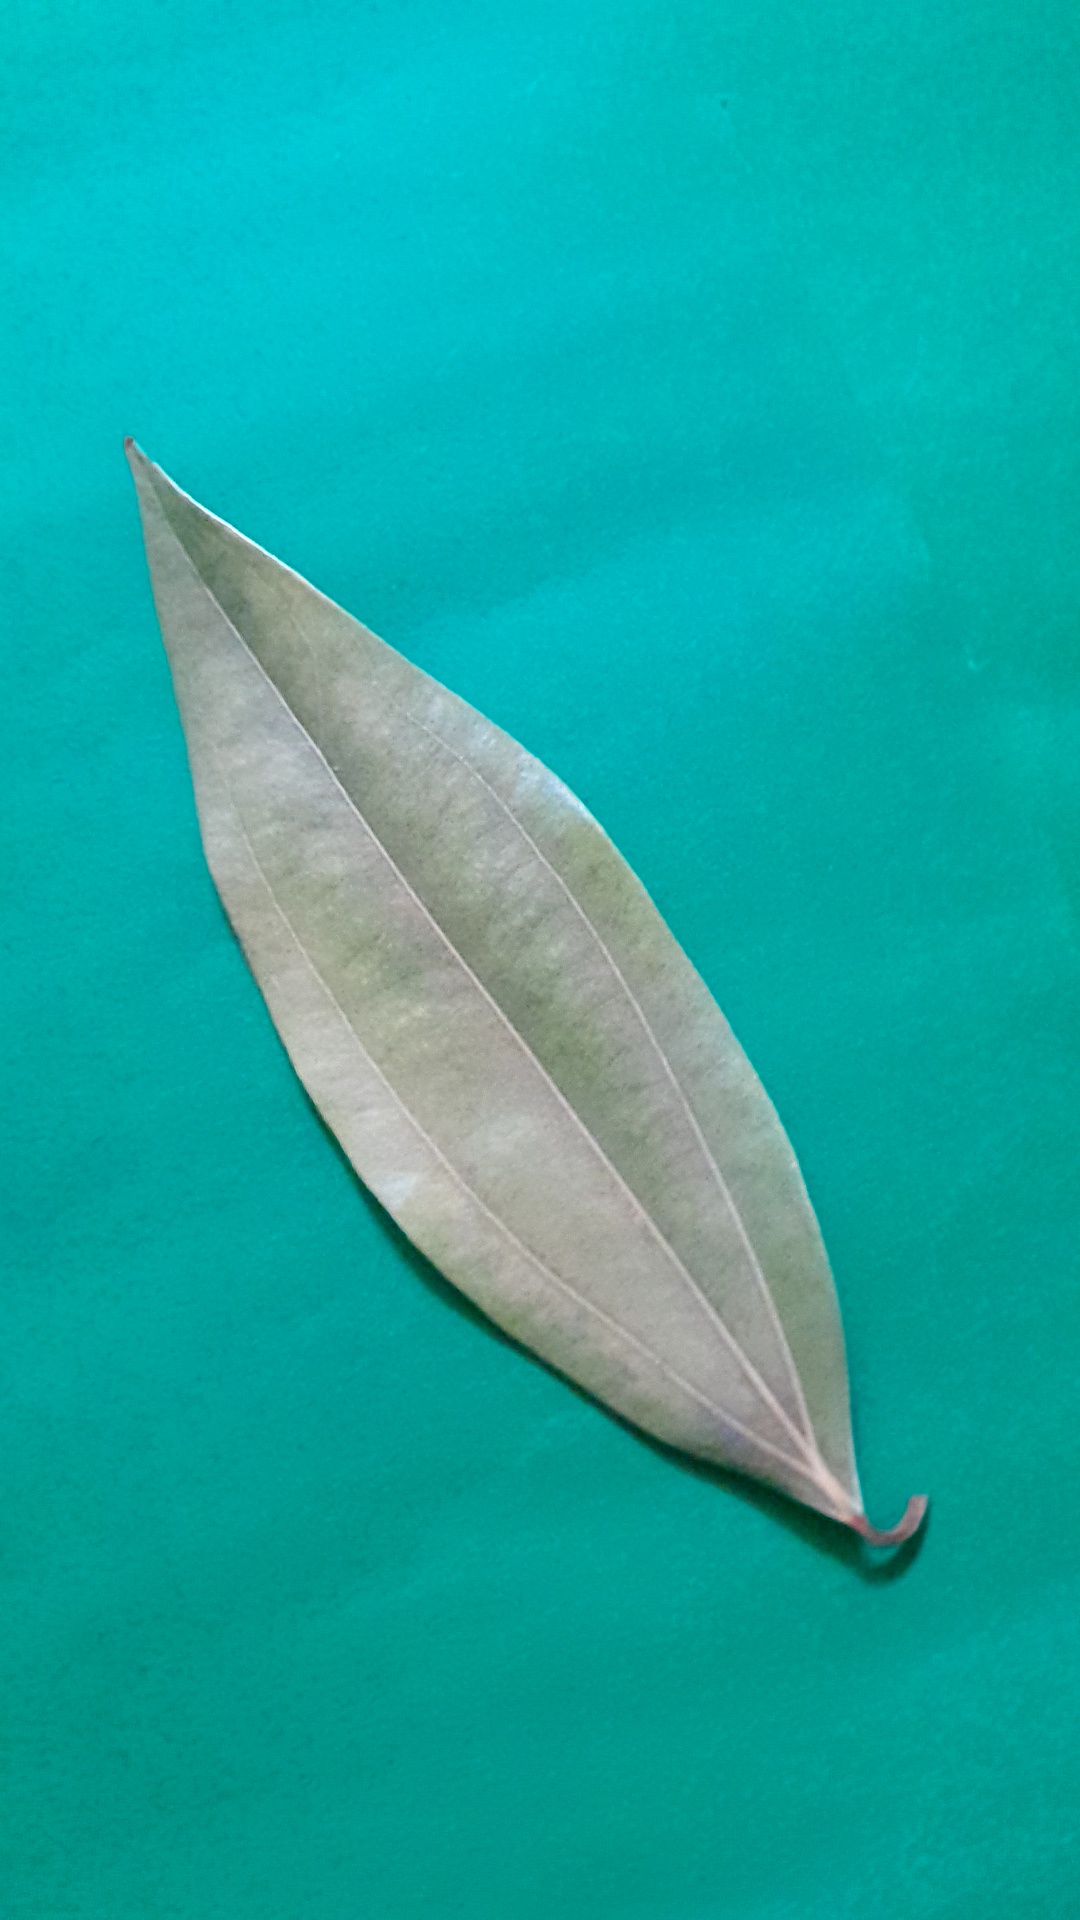
Label: Dry Leaf